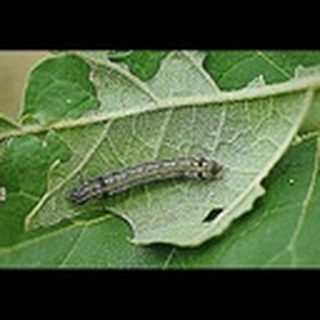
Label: cotton_army_worm